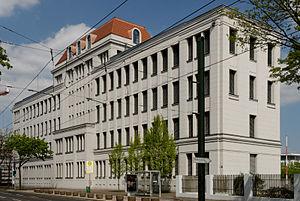
Rheinmetall AG est un conglomérat industriel allemand spécialisé dans l’armement et l’équipement automobile, dont le siège social et la direction générale se trouvent à Düsseldorf. L'exercice 2019 a enregistré un chiffre d'affaires de 6,255 milliards d'euros pour un effectif de 23 780 employés. Cette entreprise est comptabilisée dans l'indice boursier MDAX. Rheinmetall se classait en 2011 au dixième rang européen pour la production d'armement.